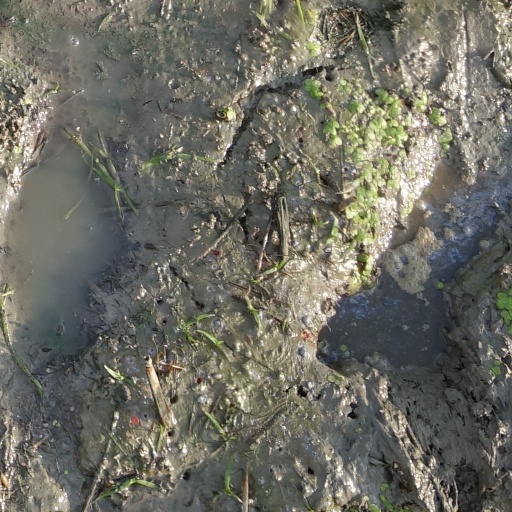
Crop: rice